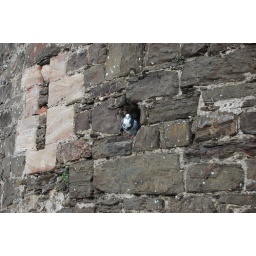
Pigeon in castle wall